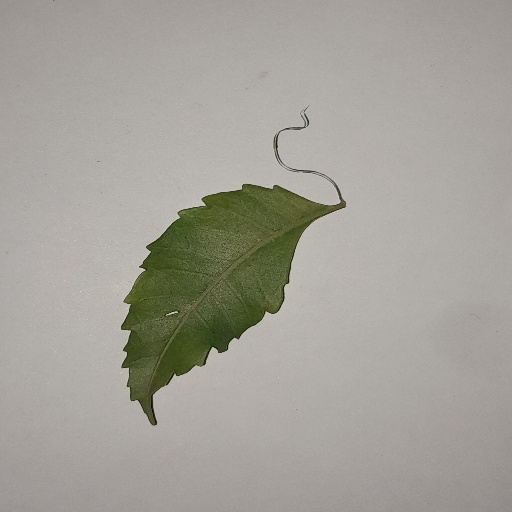
Species: Neem
Leaf condition: Yellow Leaf